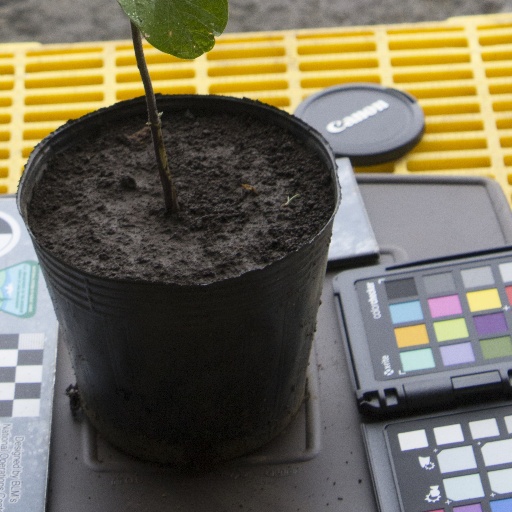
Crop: soybean